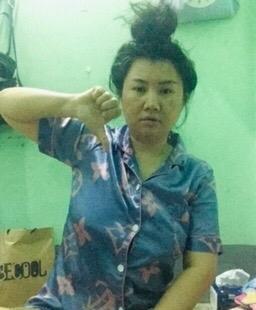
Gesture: dislike